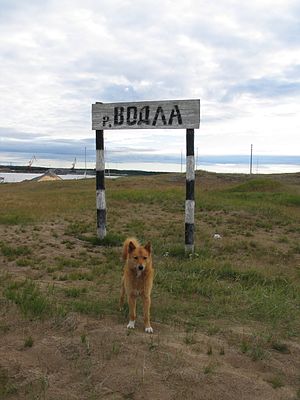
Vodla
Vodla er en flod beliggende mod sydøst i Karelen i Rusland. Floden har sit udspring fra søen Vodlozero og udmunder i Onega. Den er 149 km lang og har et afvandingsareal på 13.700 km².